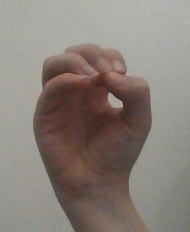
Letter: ha